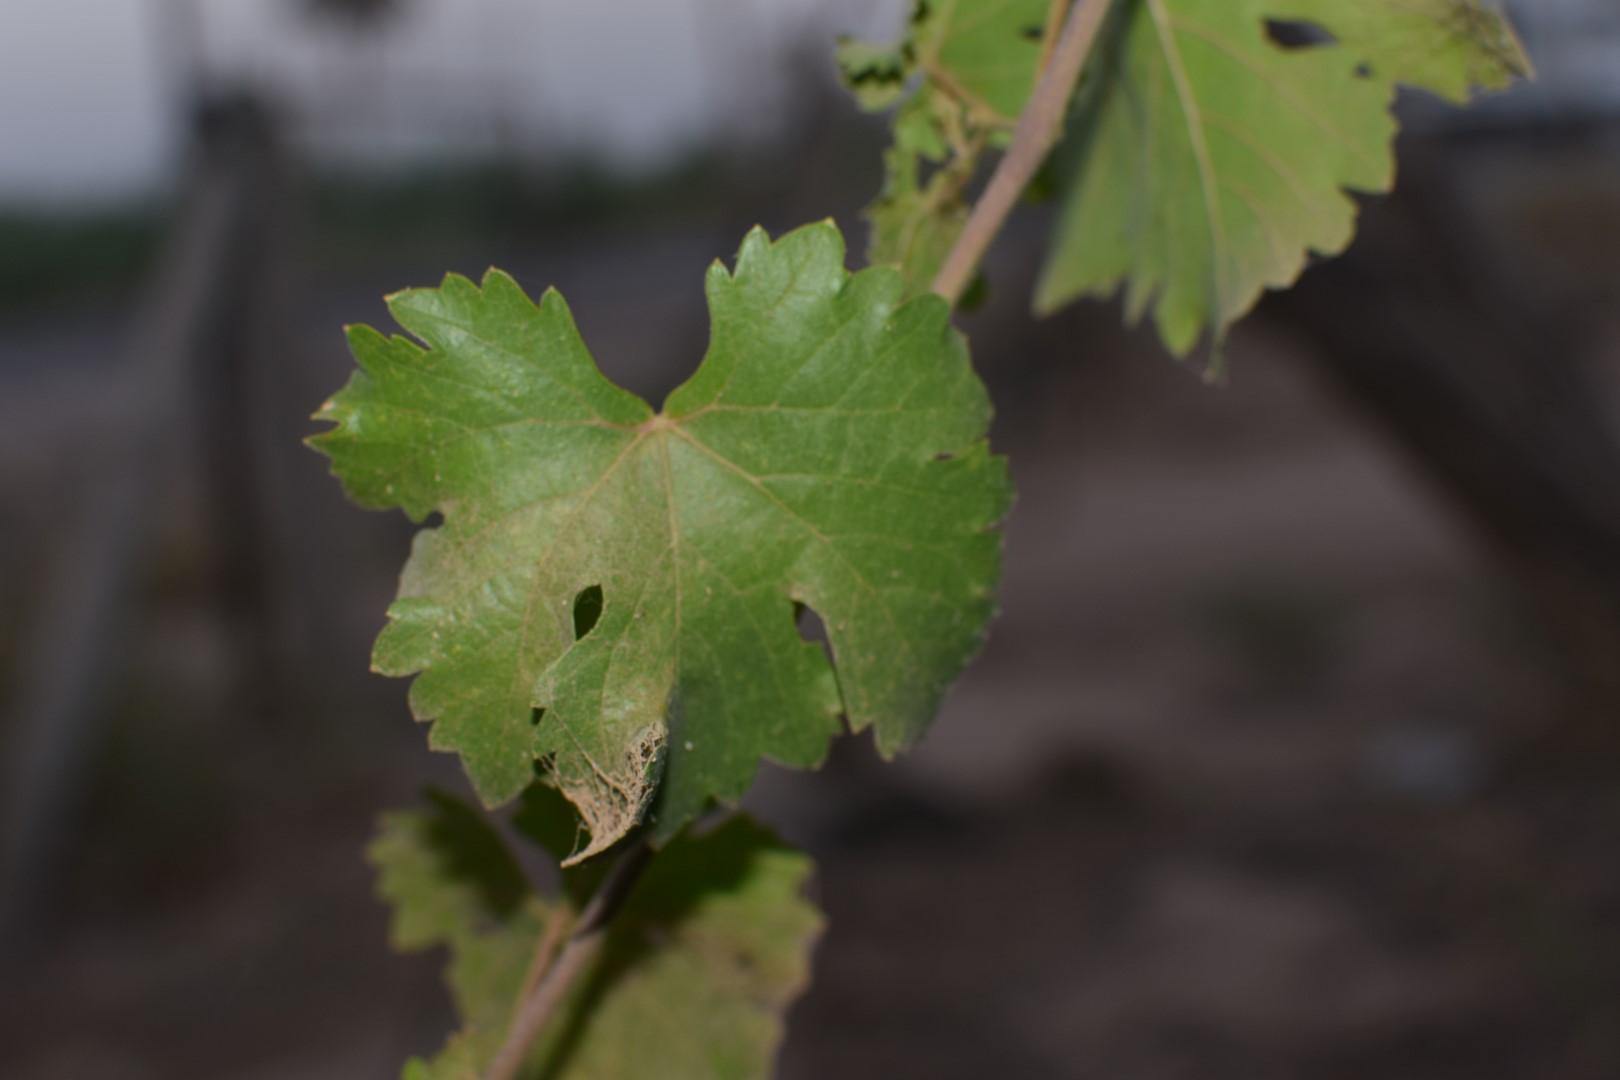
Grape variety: Aswud Balad